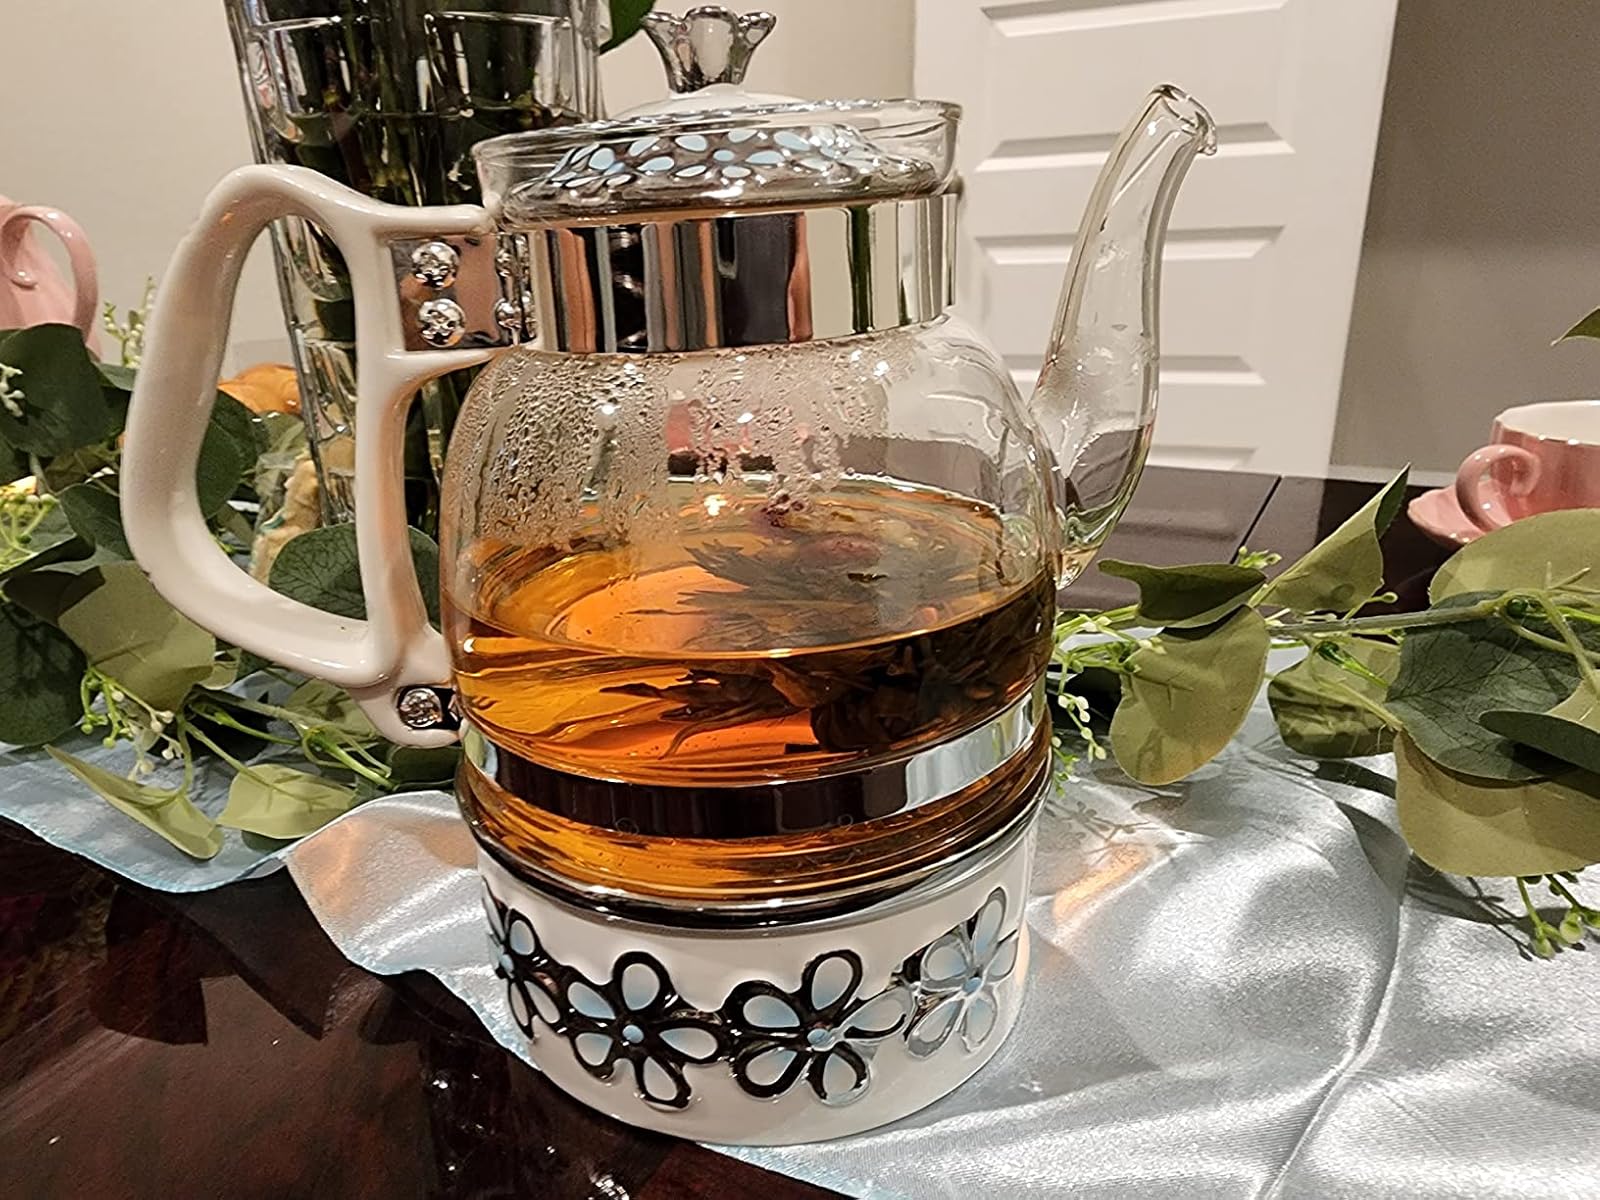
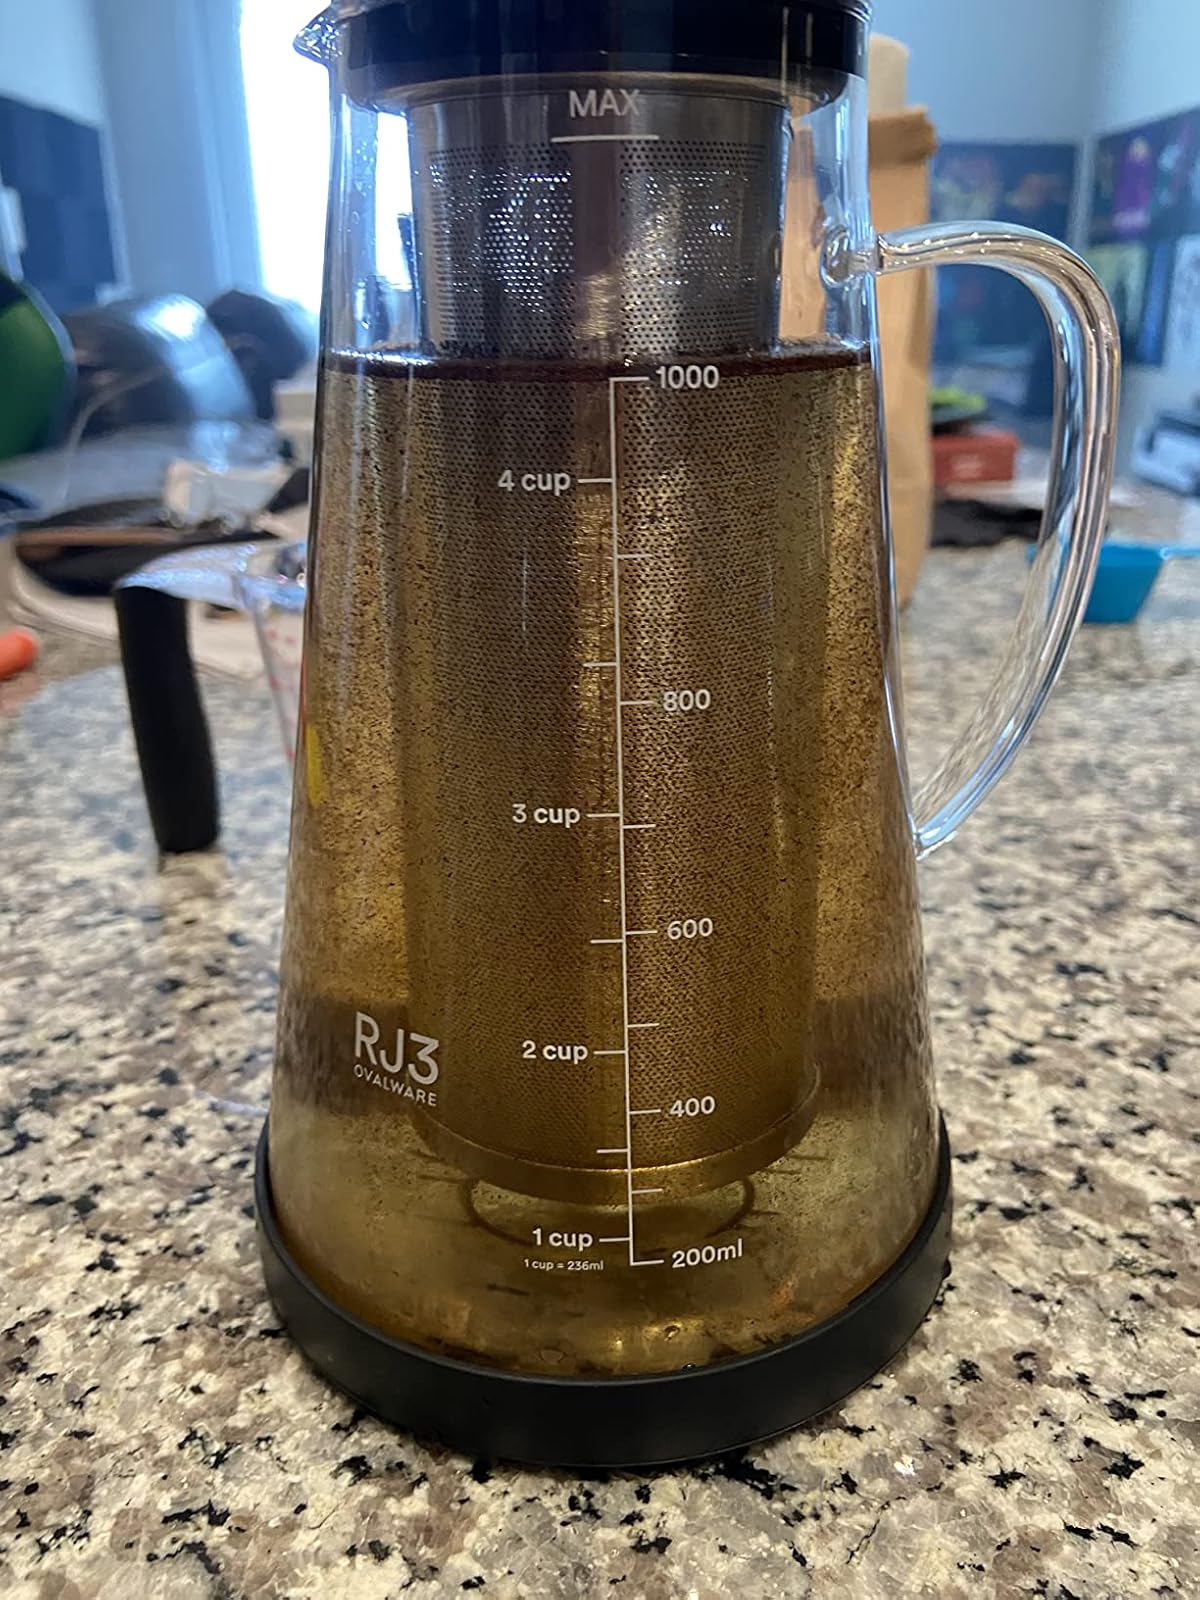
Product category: items_tea
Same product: no